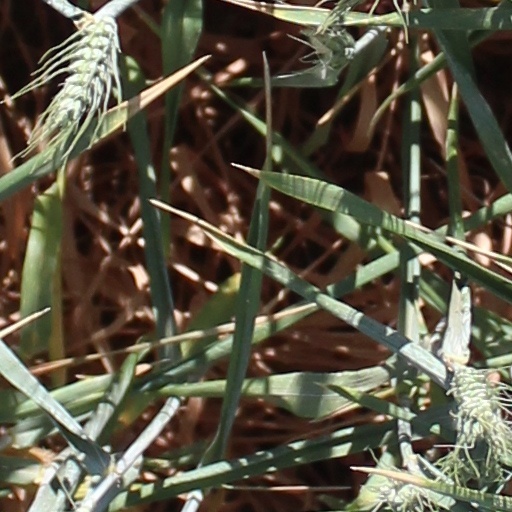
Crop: wheat